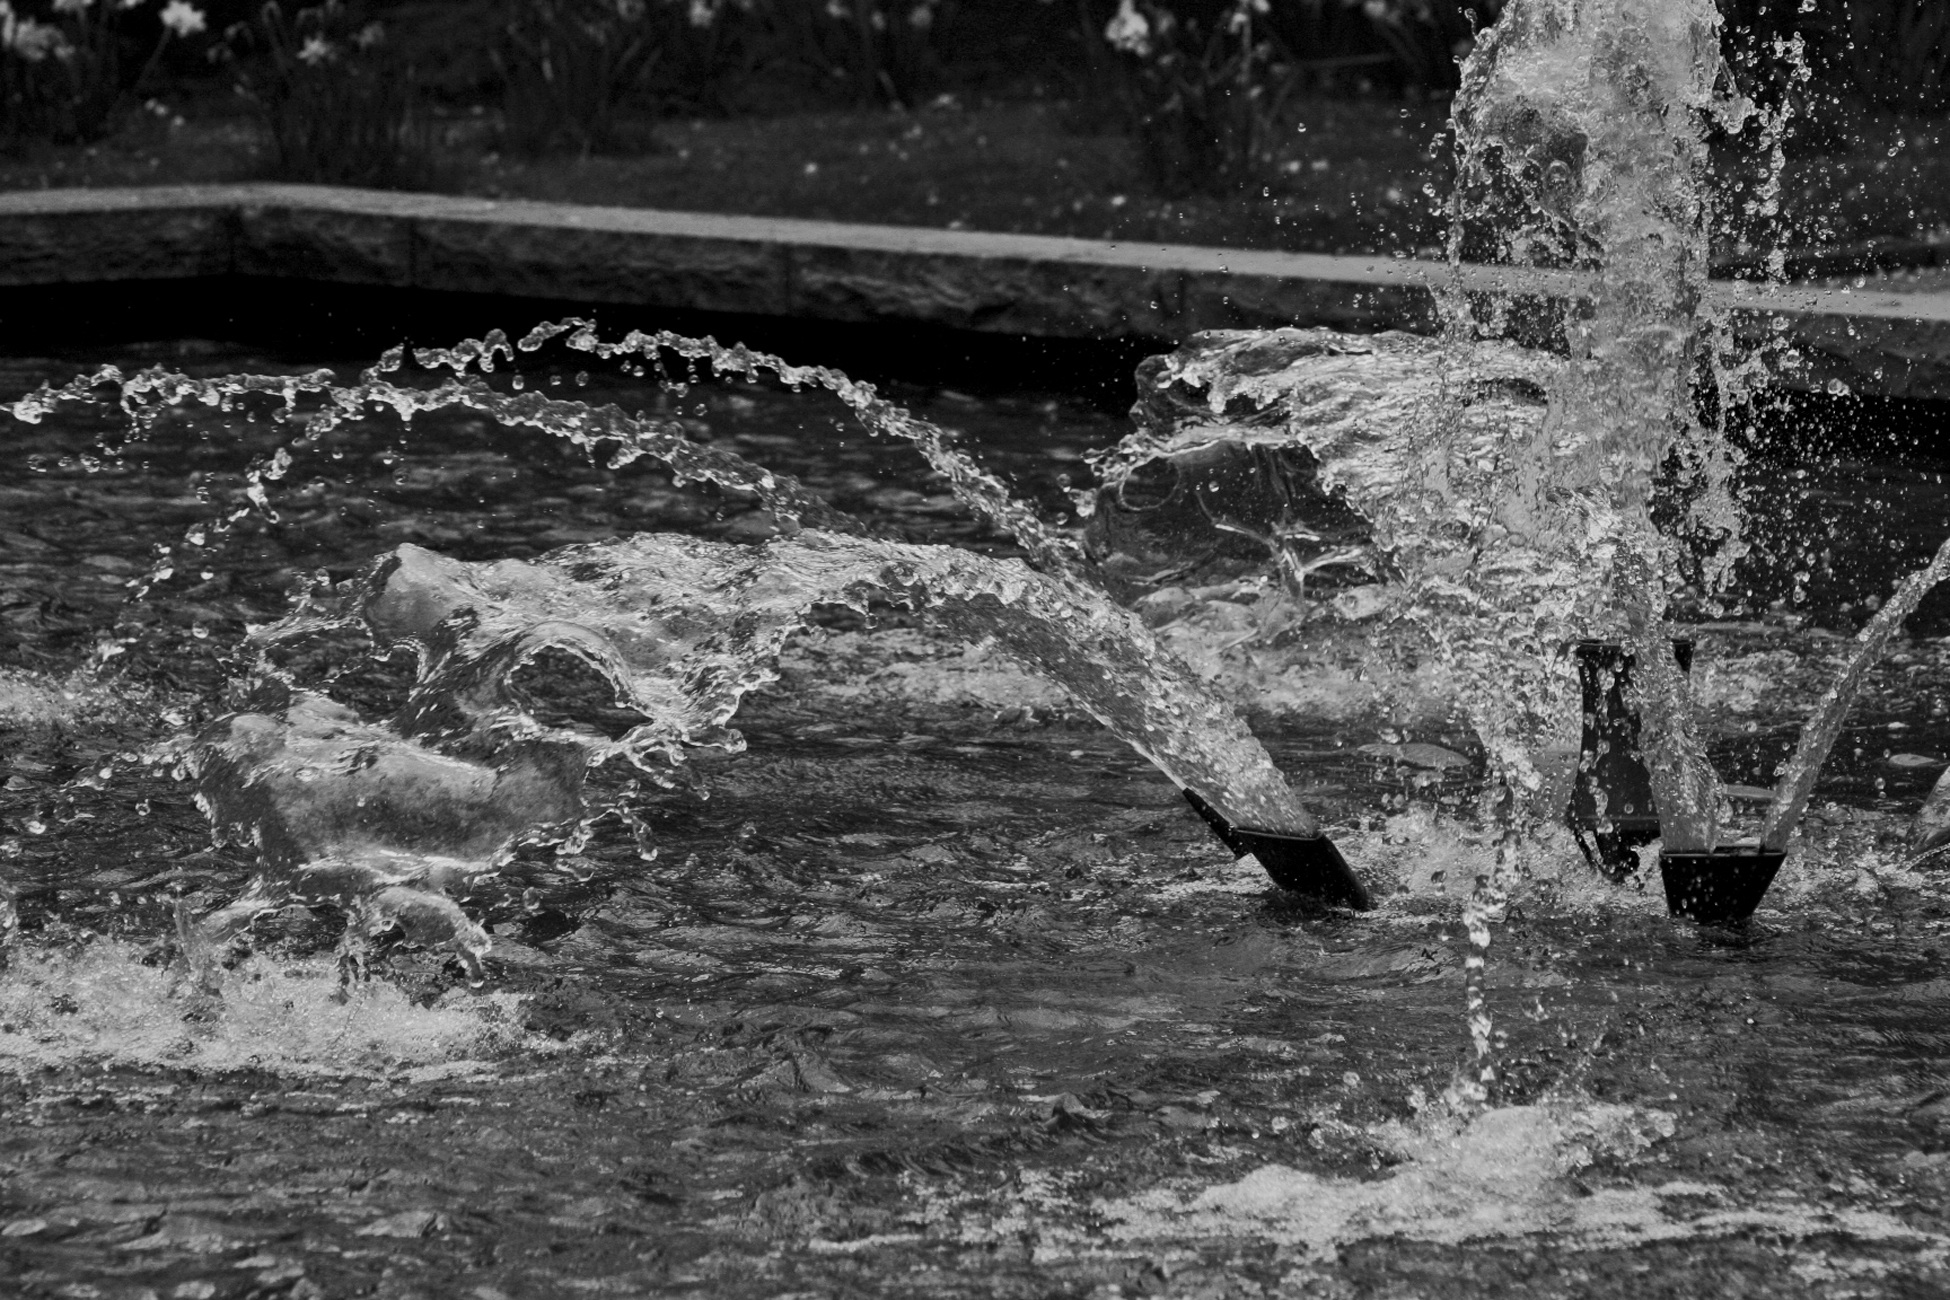
tree, water, nature, rock, black and white, wet, river, stream, reflection, darkness, black, monochrome, drip, bubble, fountain, water feature, inject, fountain city, monochrome photography, gruga eat